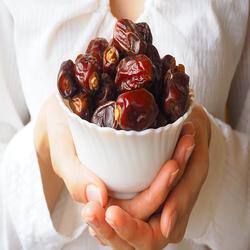
Label: Dates